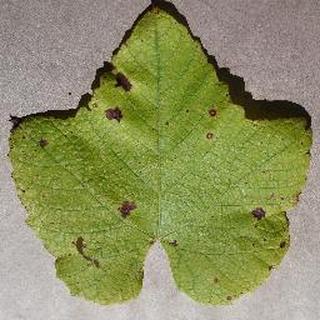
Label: grape_leaf_blight